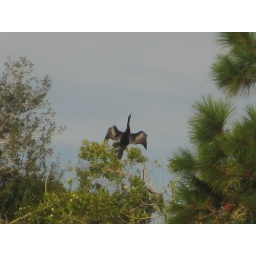
Giant bird outside my parents' house in Florida